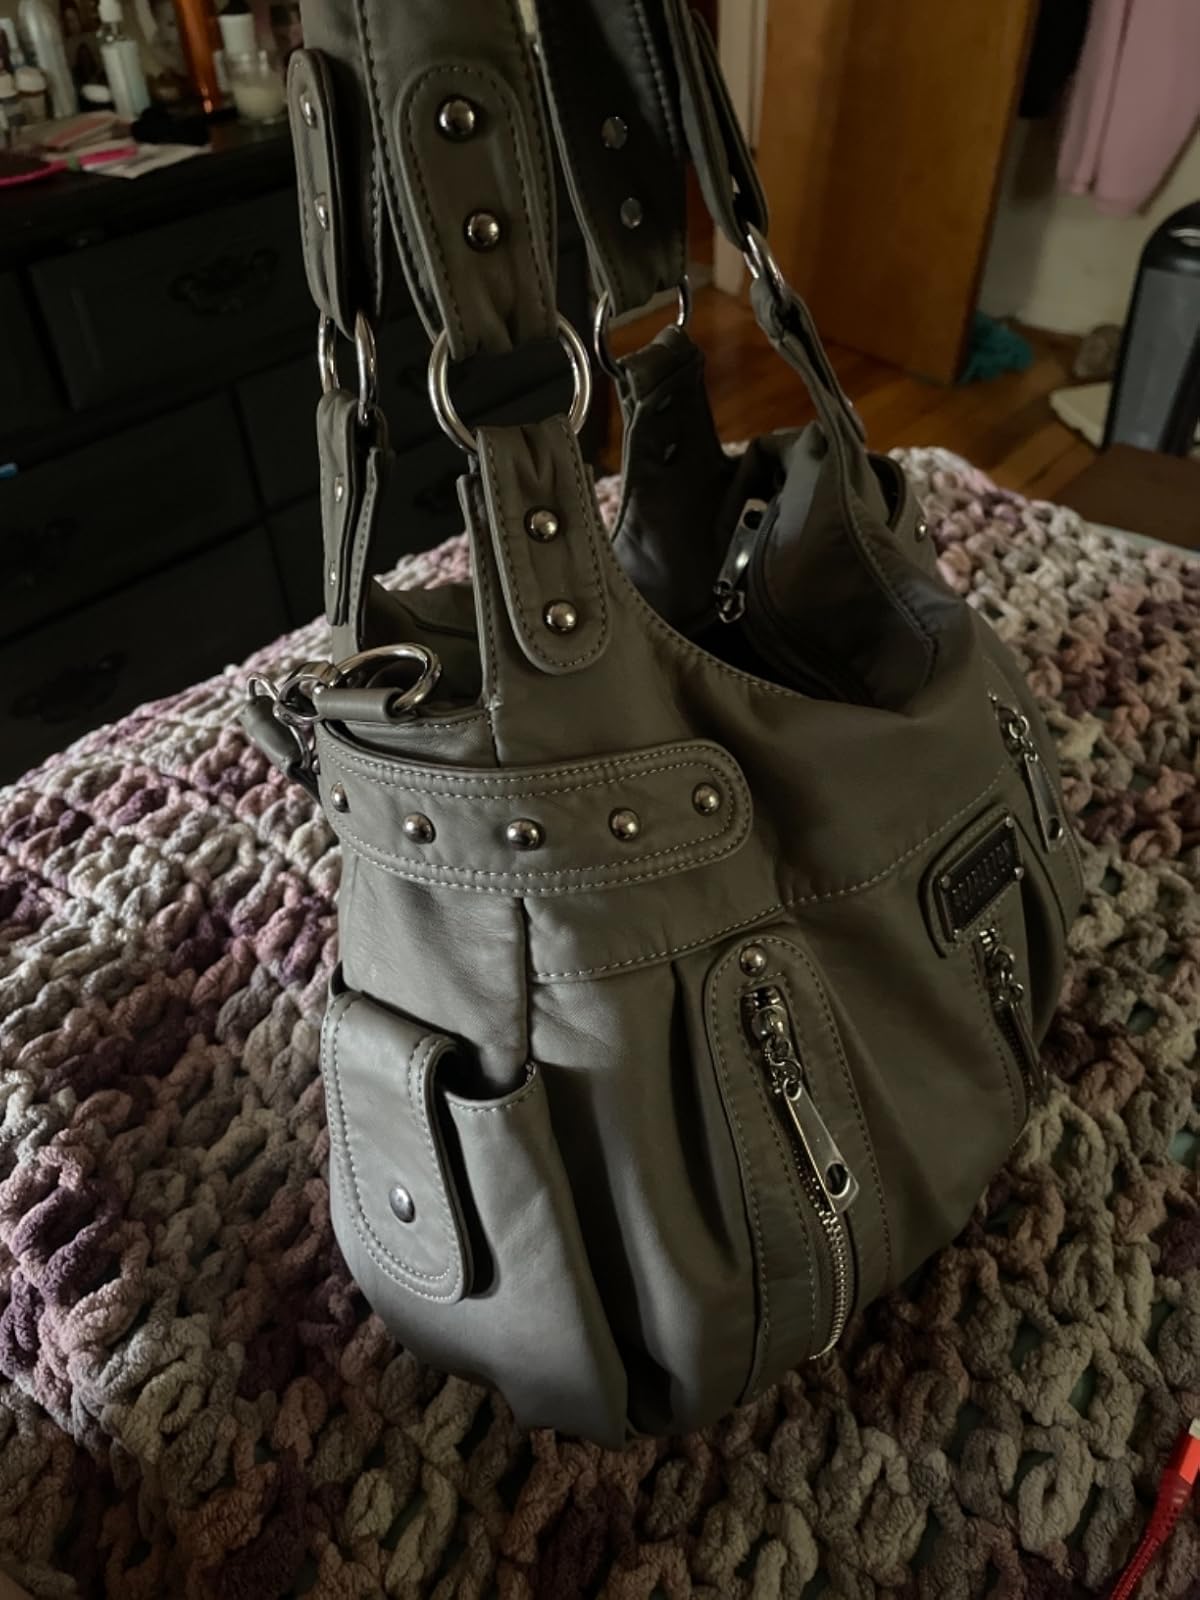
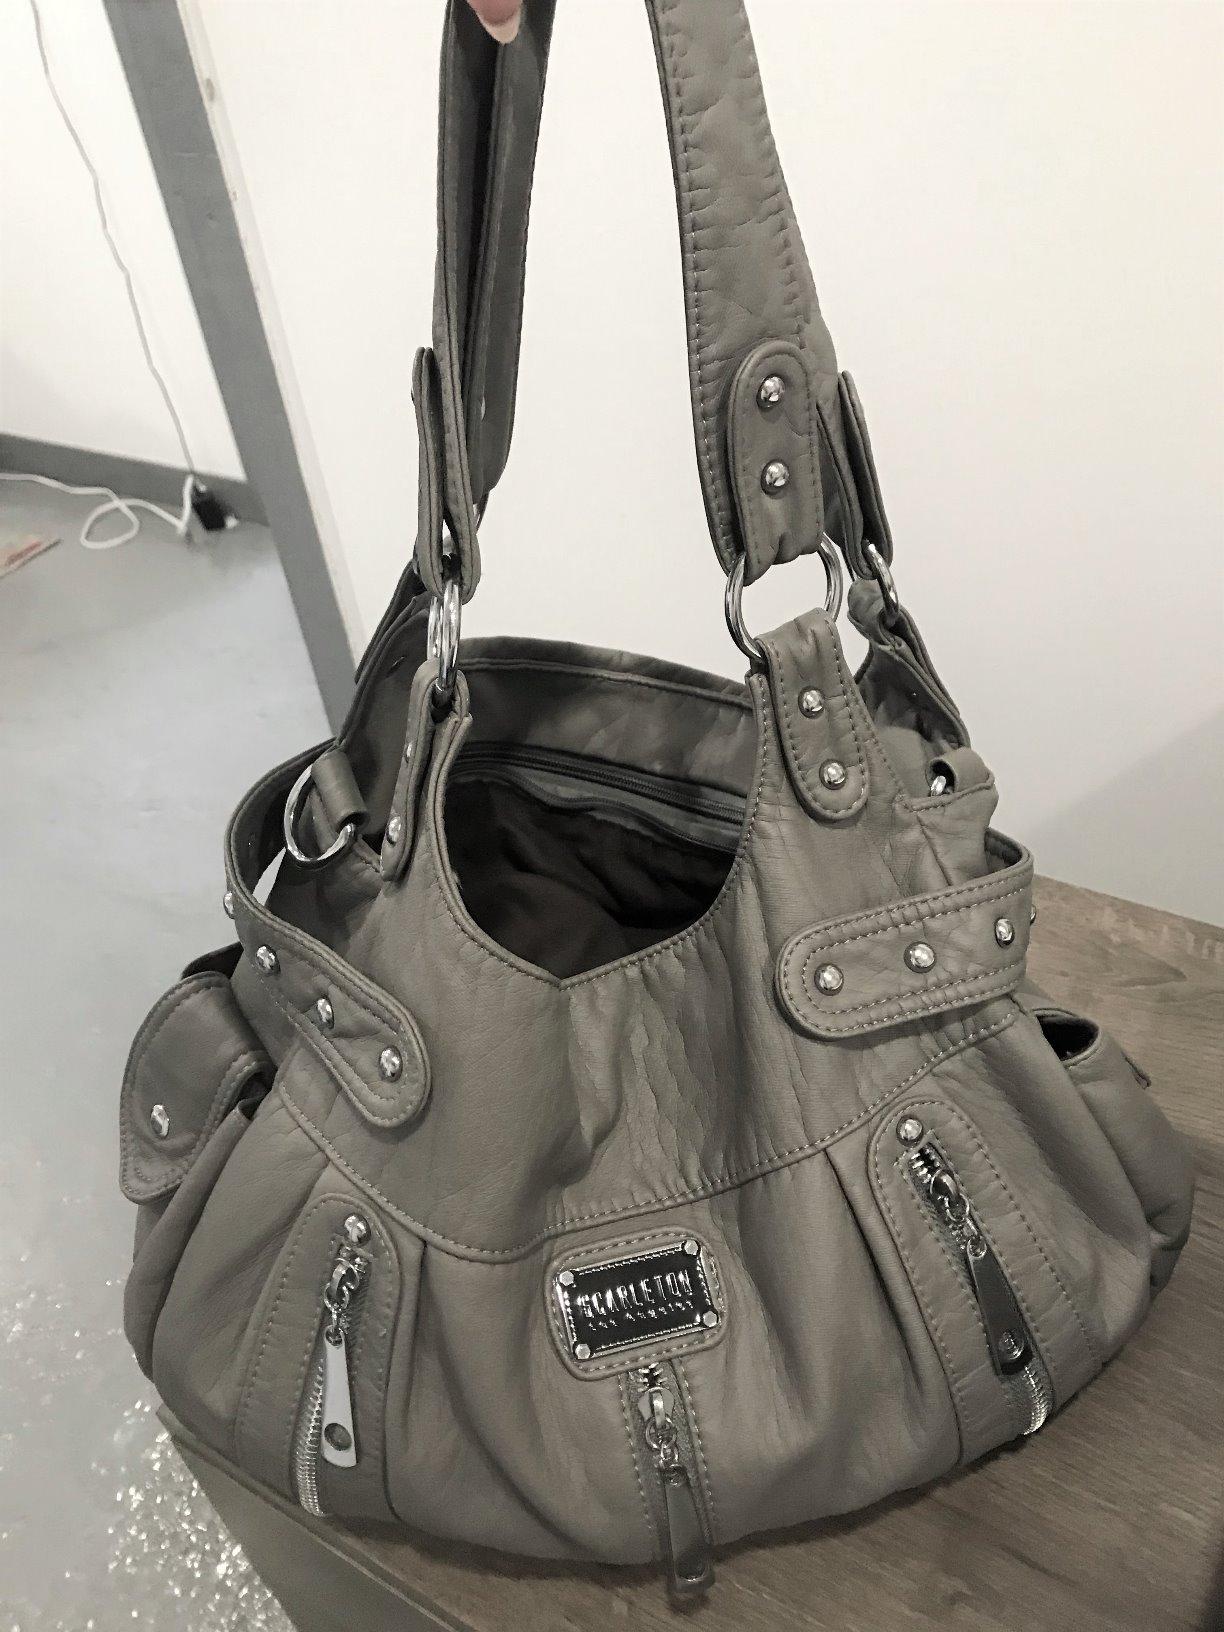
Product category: accessories_handbag
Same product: yes